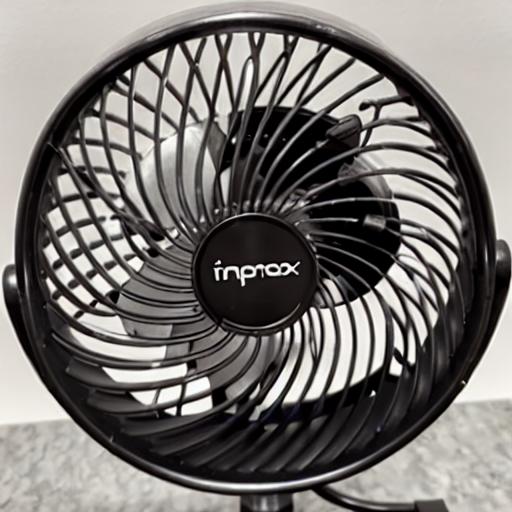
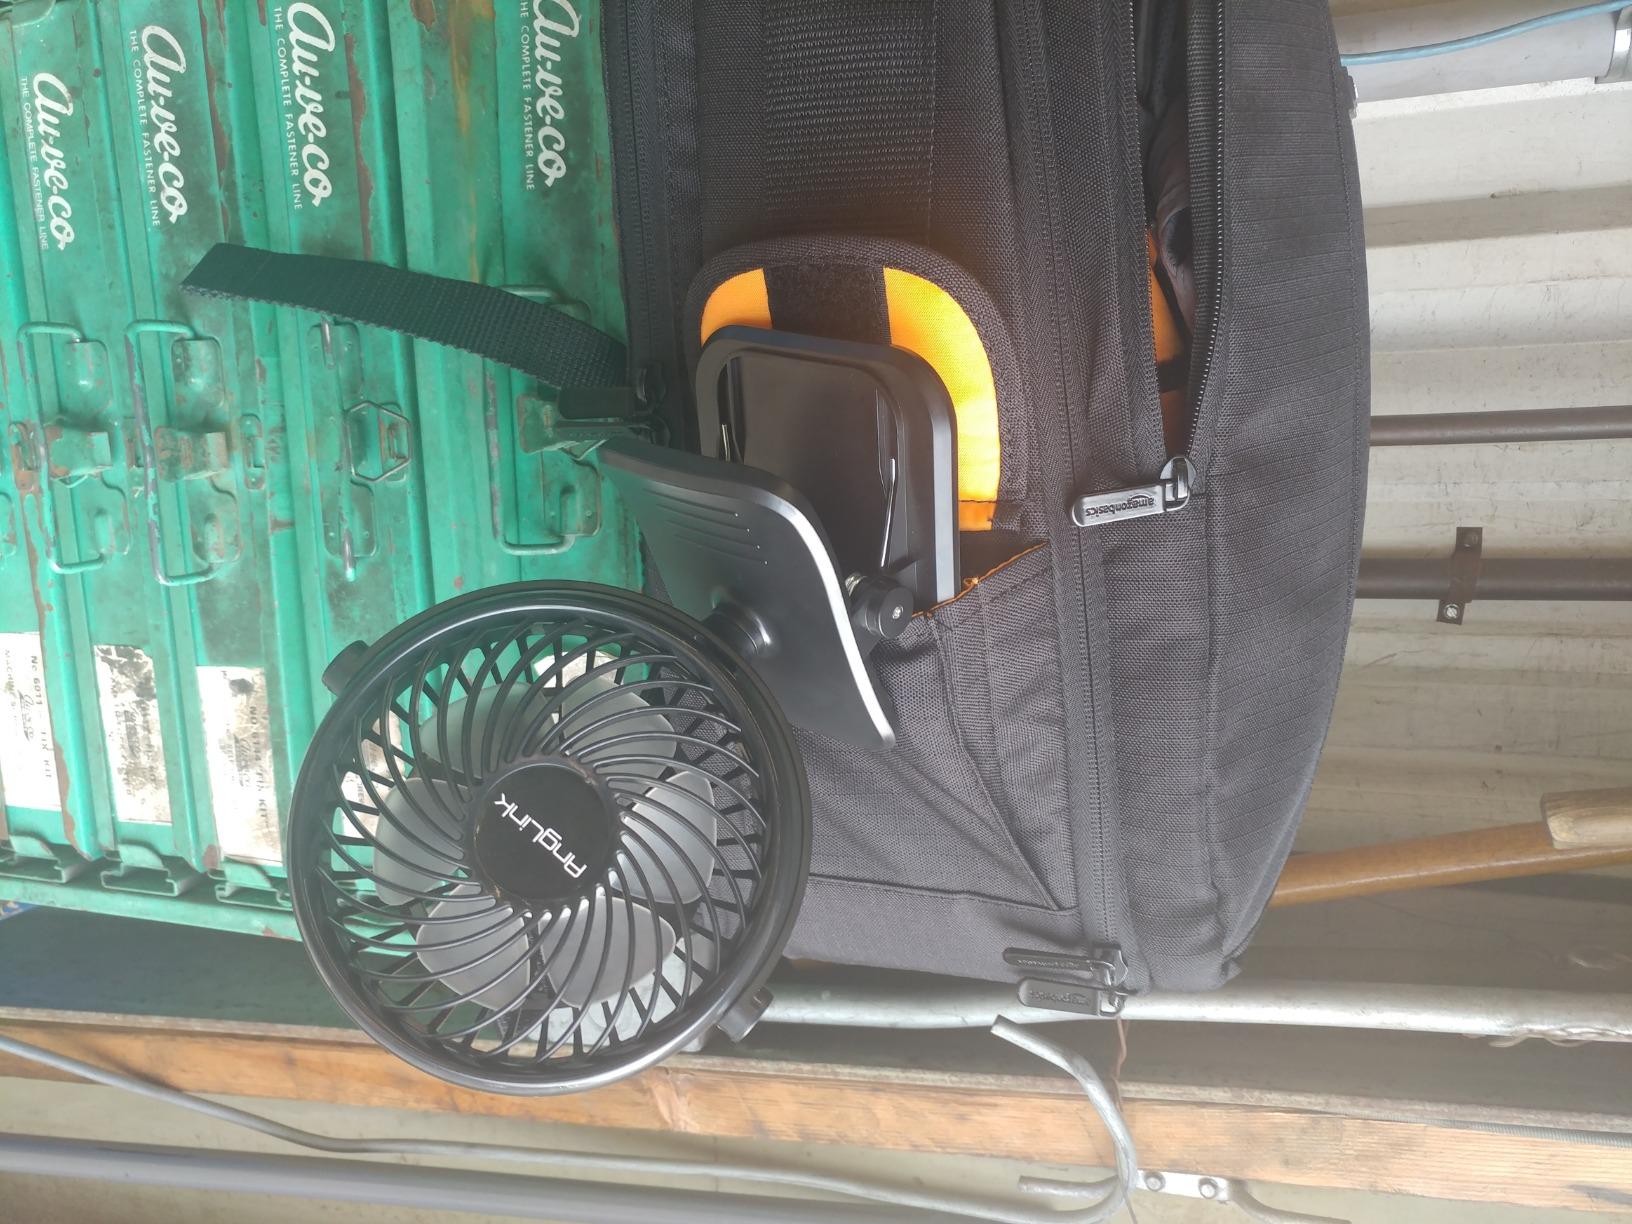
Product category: fan
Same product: no